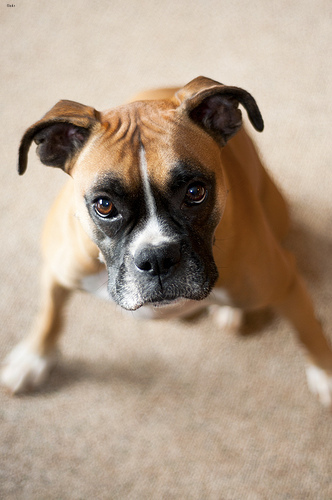
Animal: dog
Breed: boxer